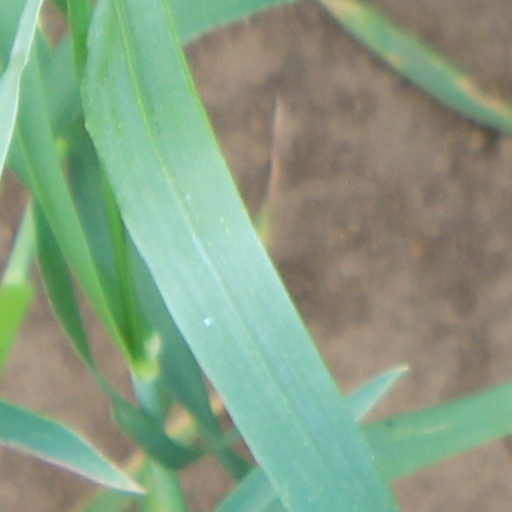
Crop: wheat